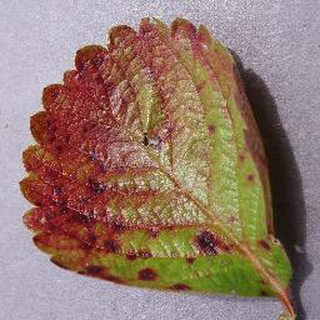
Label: strawberry_leaf_scorch